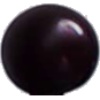
Label: Cherry Wax Black 1